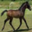
Label: horse